Poonthottam

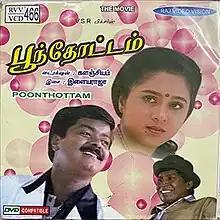
VCD cover

Poonthottam is a 1998 Indian Tamil-language drama film directed by Kalanjiyam. The film stars Murali and Devayani, while Raghuvaran, Manivannan and Vijayalakshmi play other supporting roles. It was released on 10 July 1998.